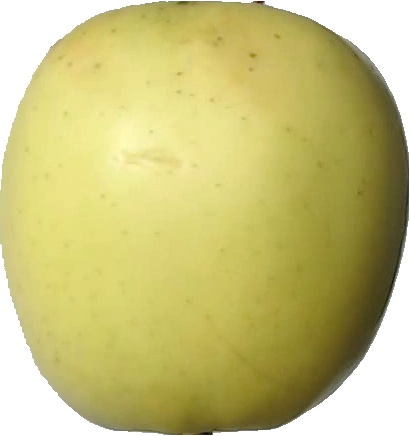
Label: apple_golden_2